Lin Join-sane

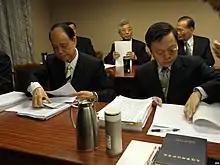
Lin Join-sane and Wang Yu-chi

In mid of October 2012, Lin visited mainland China for the very first time. While in the mainland, he met with Wang Yi (director of Taiwan Affairs Office), Chen Yunlin (president of ARATS) and also Taiwanese business people based in Beijing and Tianjin. During this visit, he has agreed with the Association for Relations Across the Taiwan Straits (ARATS) counterparts to open reciprocal representative offices on both sides of the Taiwan Strait, although no time table has been put in place.